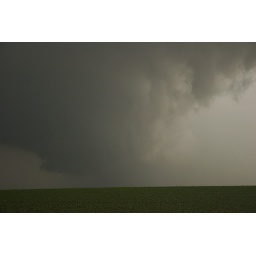
New wall cloud forming near George, IA 06/11/2008